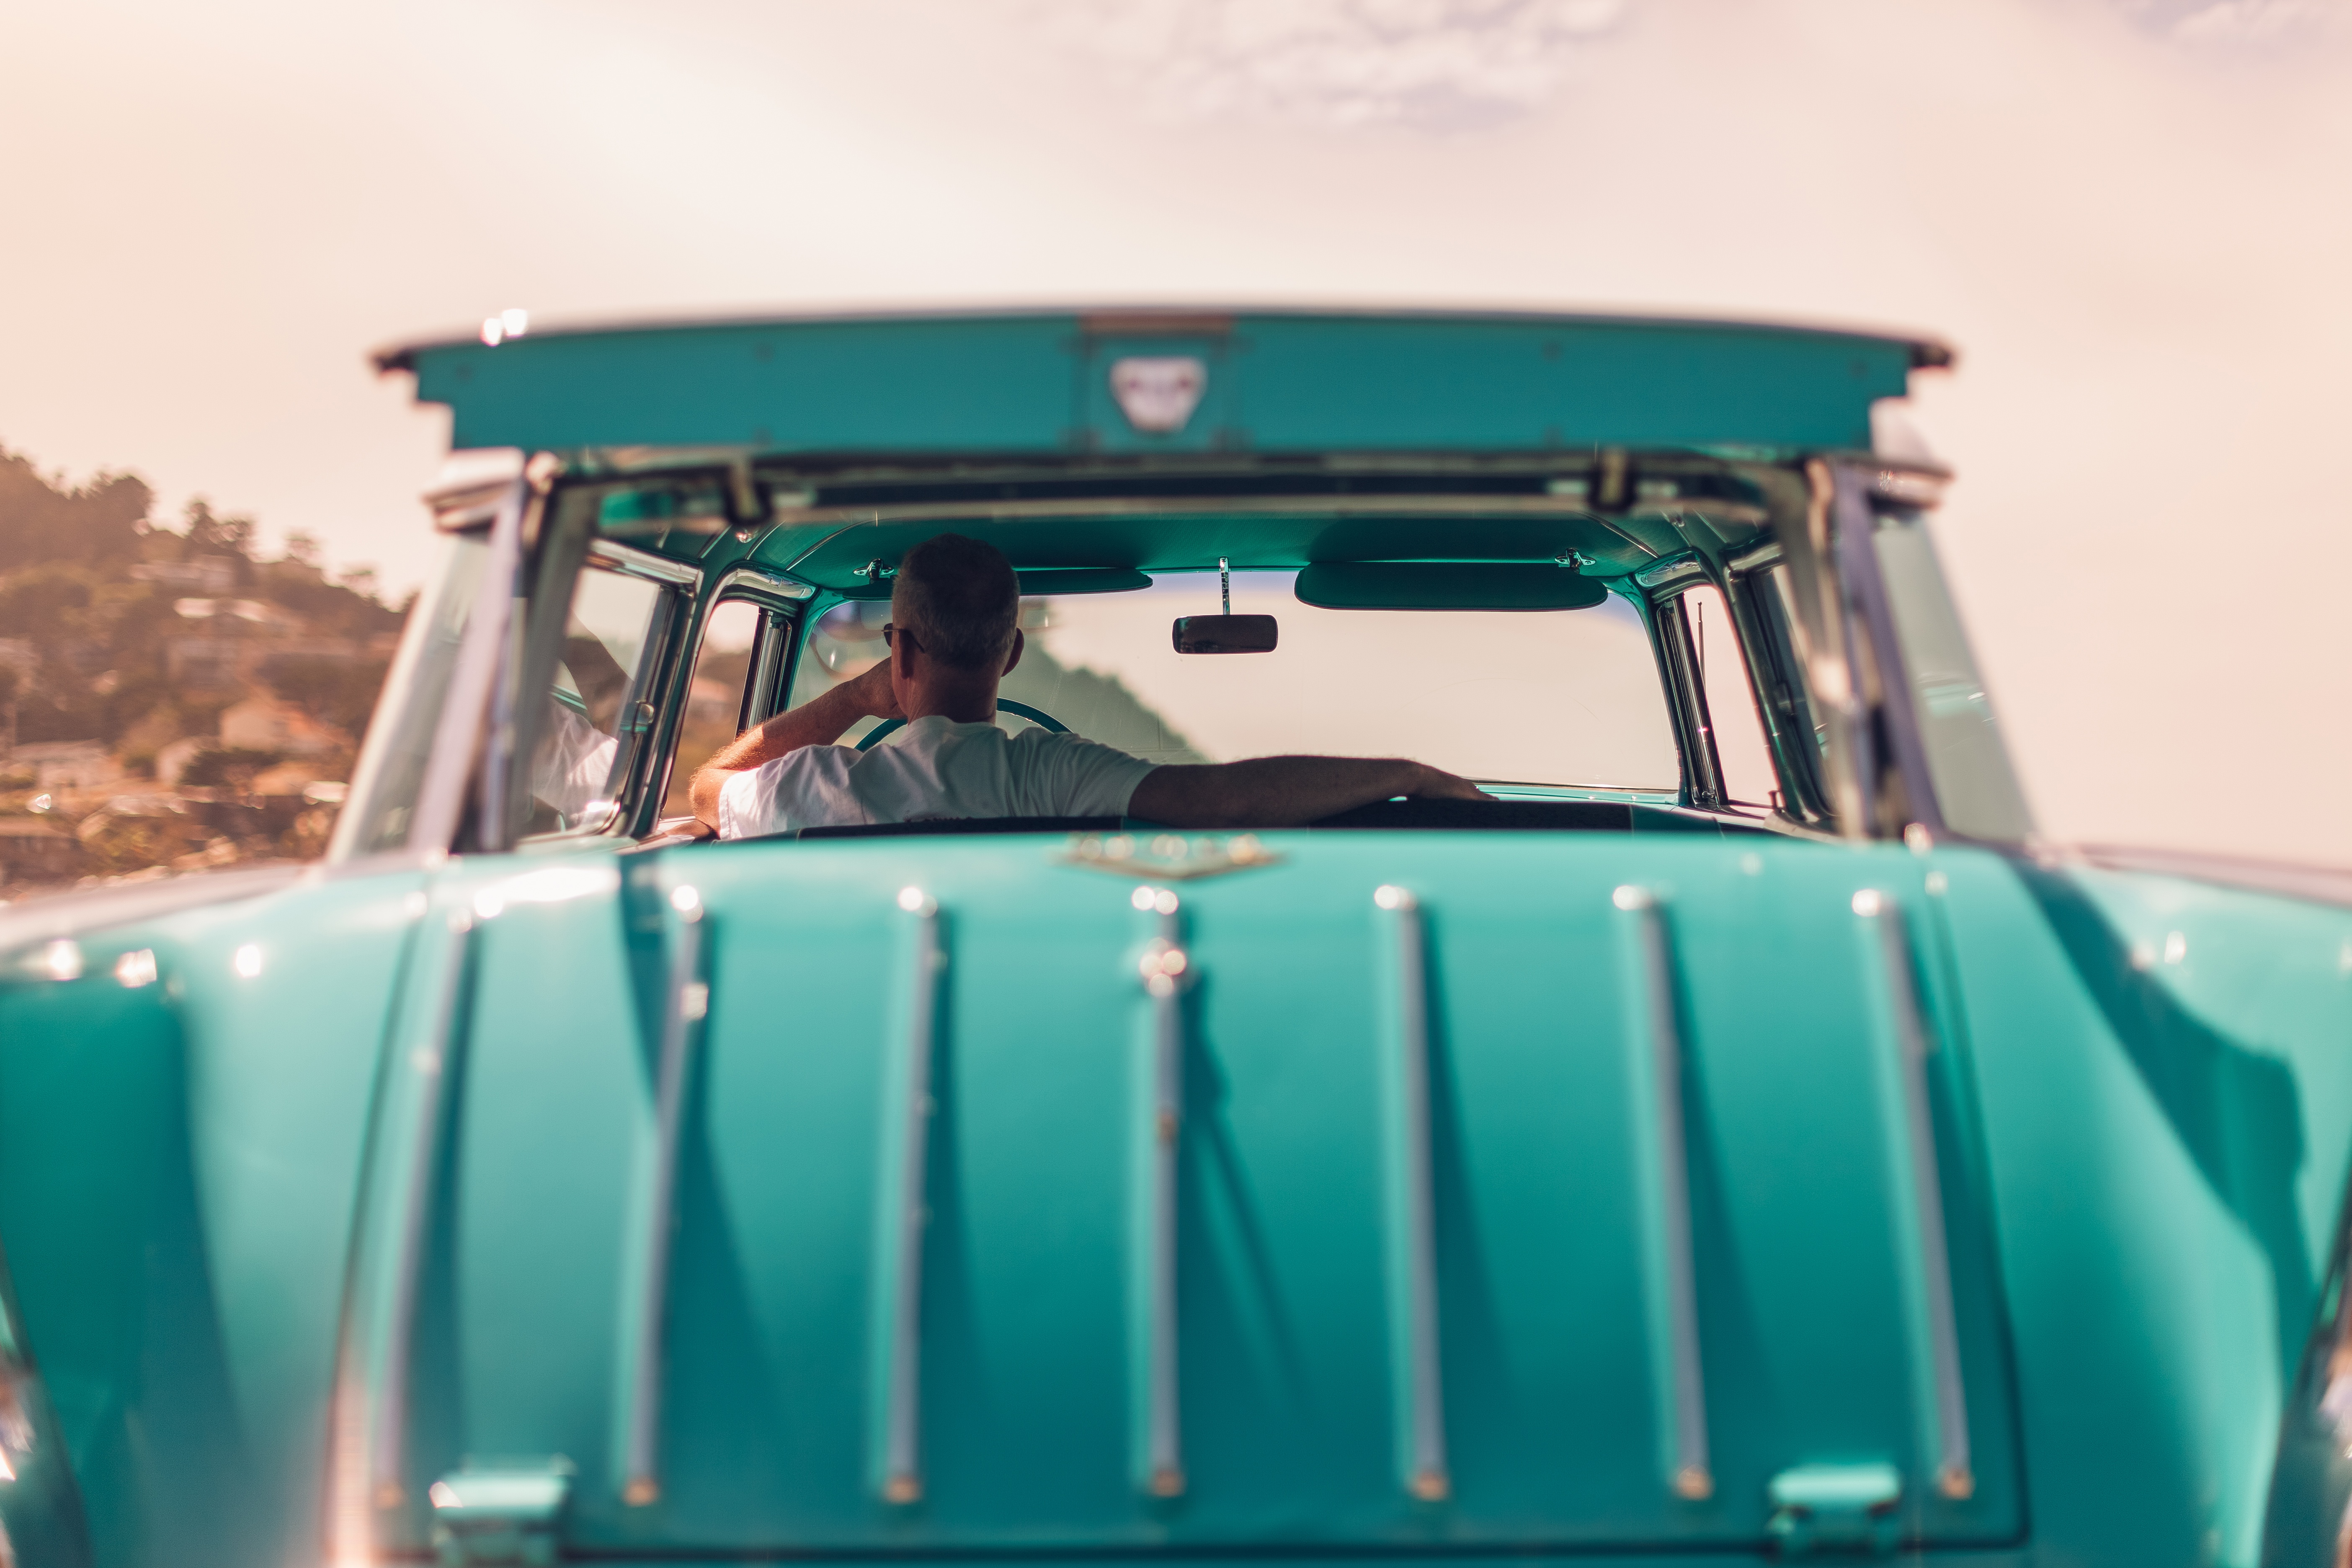
car, vehicle, drive, motor vehicle, vintage car, californium, bumper, pacifica, teal, land vehicle, automobile make, automotive exterior, luxury vehicle